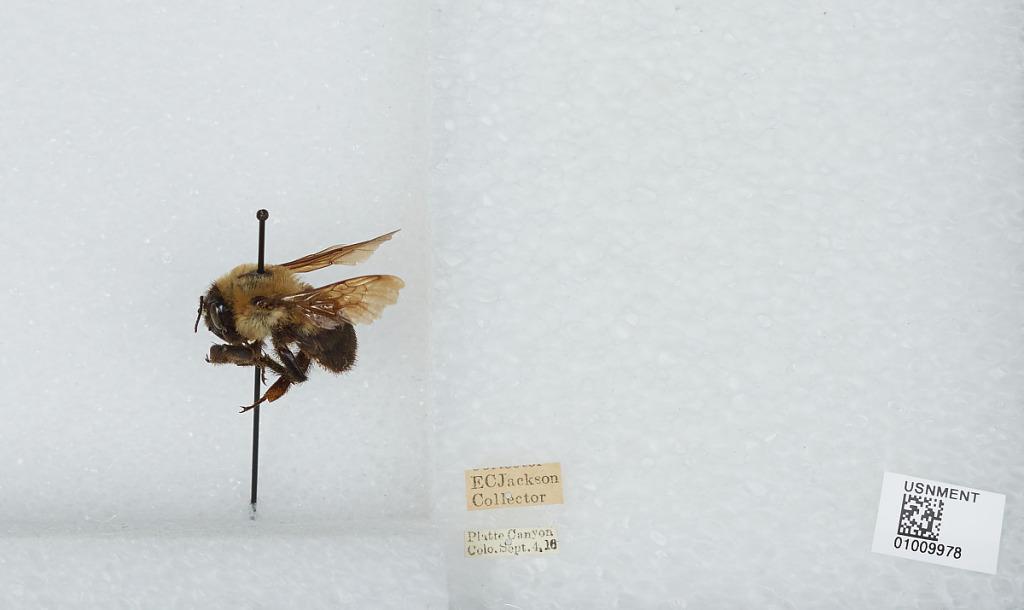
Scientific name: Bombus (Separatobombus) griseocollis (De Geer)
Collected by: E. Jackson
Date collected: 1916-9-4
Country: United States
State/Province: Colorado
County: Jefferson
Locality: Platte Canyon
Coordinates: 39.485, -105.106